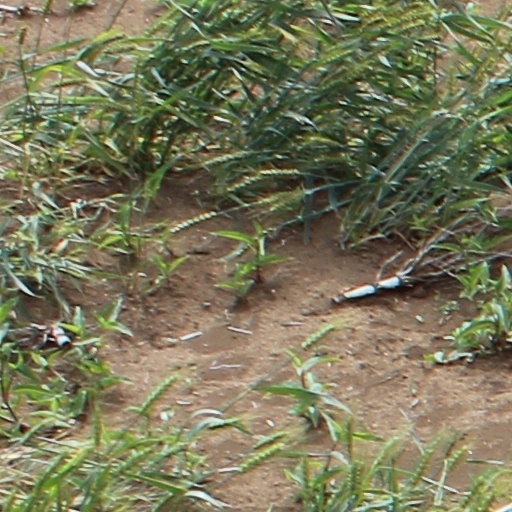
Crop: wheat